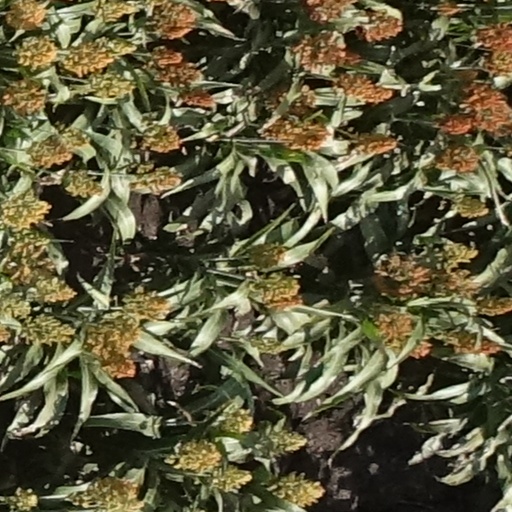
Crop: sorghum